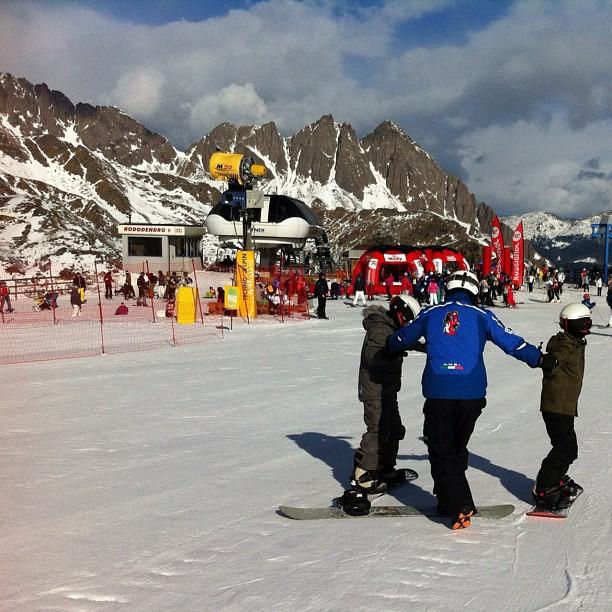
A group of men standing on top of a snow covered slope.